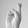
ASL letter: R